Koshish

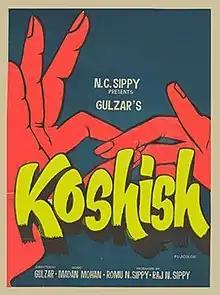
Film poster

Koshish is a 1972 Indian Hindi-language romantic drama movie starring Sanjeev Kumar and Jaya Bhaduri, written and directed by Gulzar.